Indian Corporate Law Service

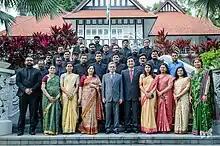
ICLS Officers paying courtesy visit to the High Commissioner of India to Singapore

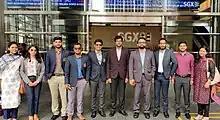
ICLS Officers outside the Singapore Exchange

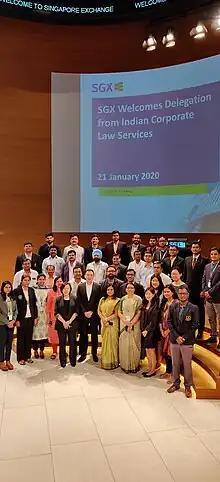
ICLS Officers with the officials of the Singapore Exchange

In addition to the classroom training the POs are also provided hands on training in various offices across India.